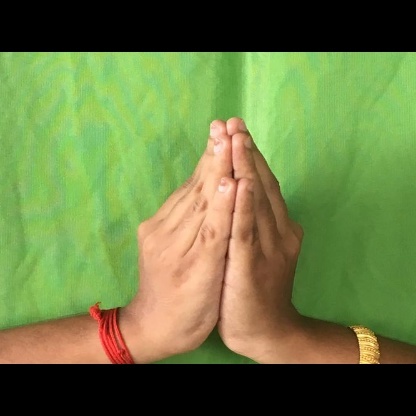
Mudra: Kapotham